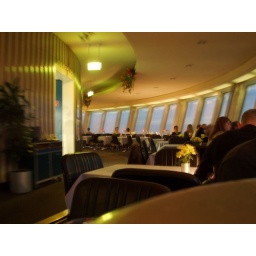
Rotating restaraunt in the ball of the TV tower